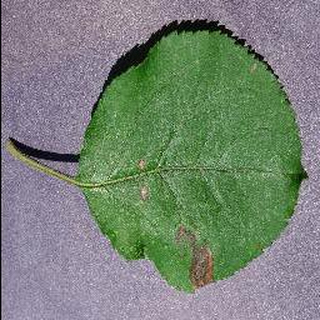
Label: apple_black_rot